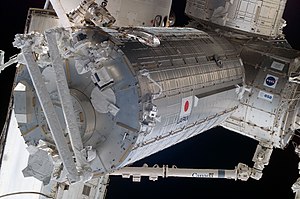
STS-124 / Galleri
STS-124 var rumfærgen Discoverys 35. rumfærgeflyvning der blev opsendt d. 31. maj 2008 kl. 23.02 og vendte tilbage 14. juni 2008 kl. 17.16 dansk tid.